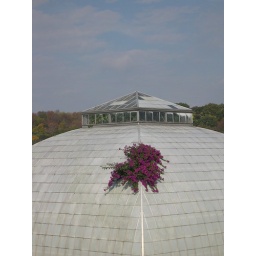
This indoor plant found an opening in the roof and now the gorgeous flowers are growing outside!